Hafez Afifi Pasha

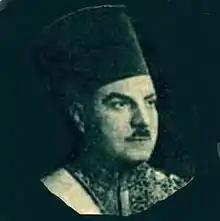
Afifi Pasha

Hafez Afifi Pasha (1885/18861961) was an Egyptian diplomat. He was the Ambassador of Egypt to the United Kingdom, represented the nation on the United Nations Security Council and was head of Farouk of Egypt's royal cabinet.